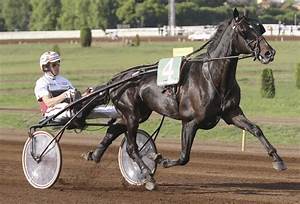
Label: horse